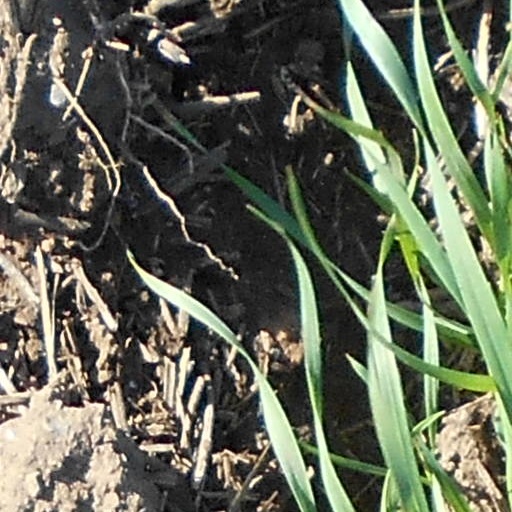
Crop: wheat